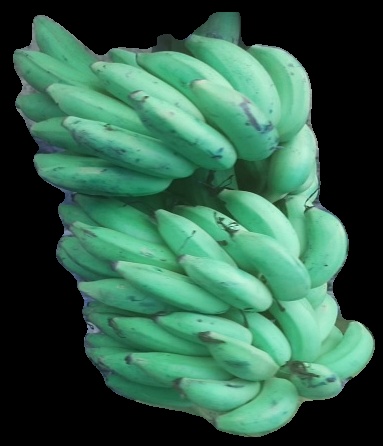
Variety: elakki-bale
Grade: grade2